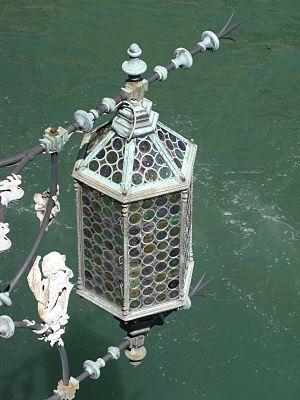
Le Ca’ Foscari est un célèbre palais de style gothique situé à Venise dans le sestiere de Dorsoduro. Il se trouve sur la plus grande boucle du Grand Canal.